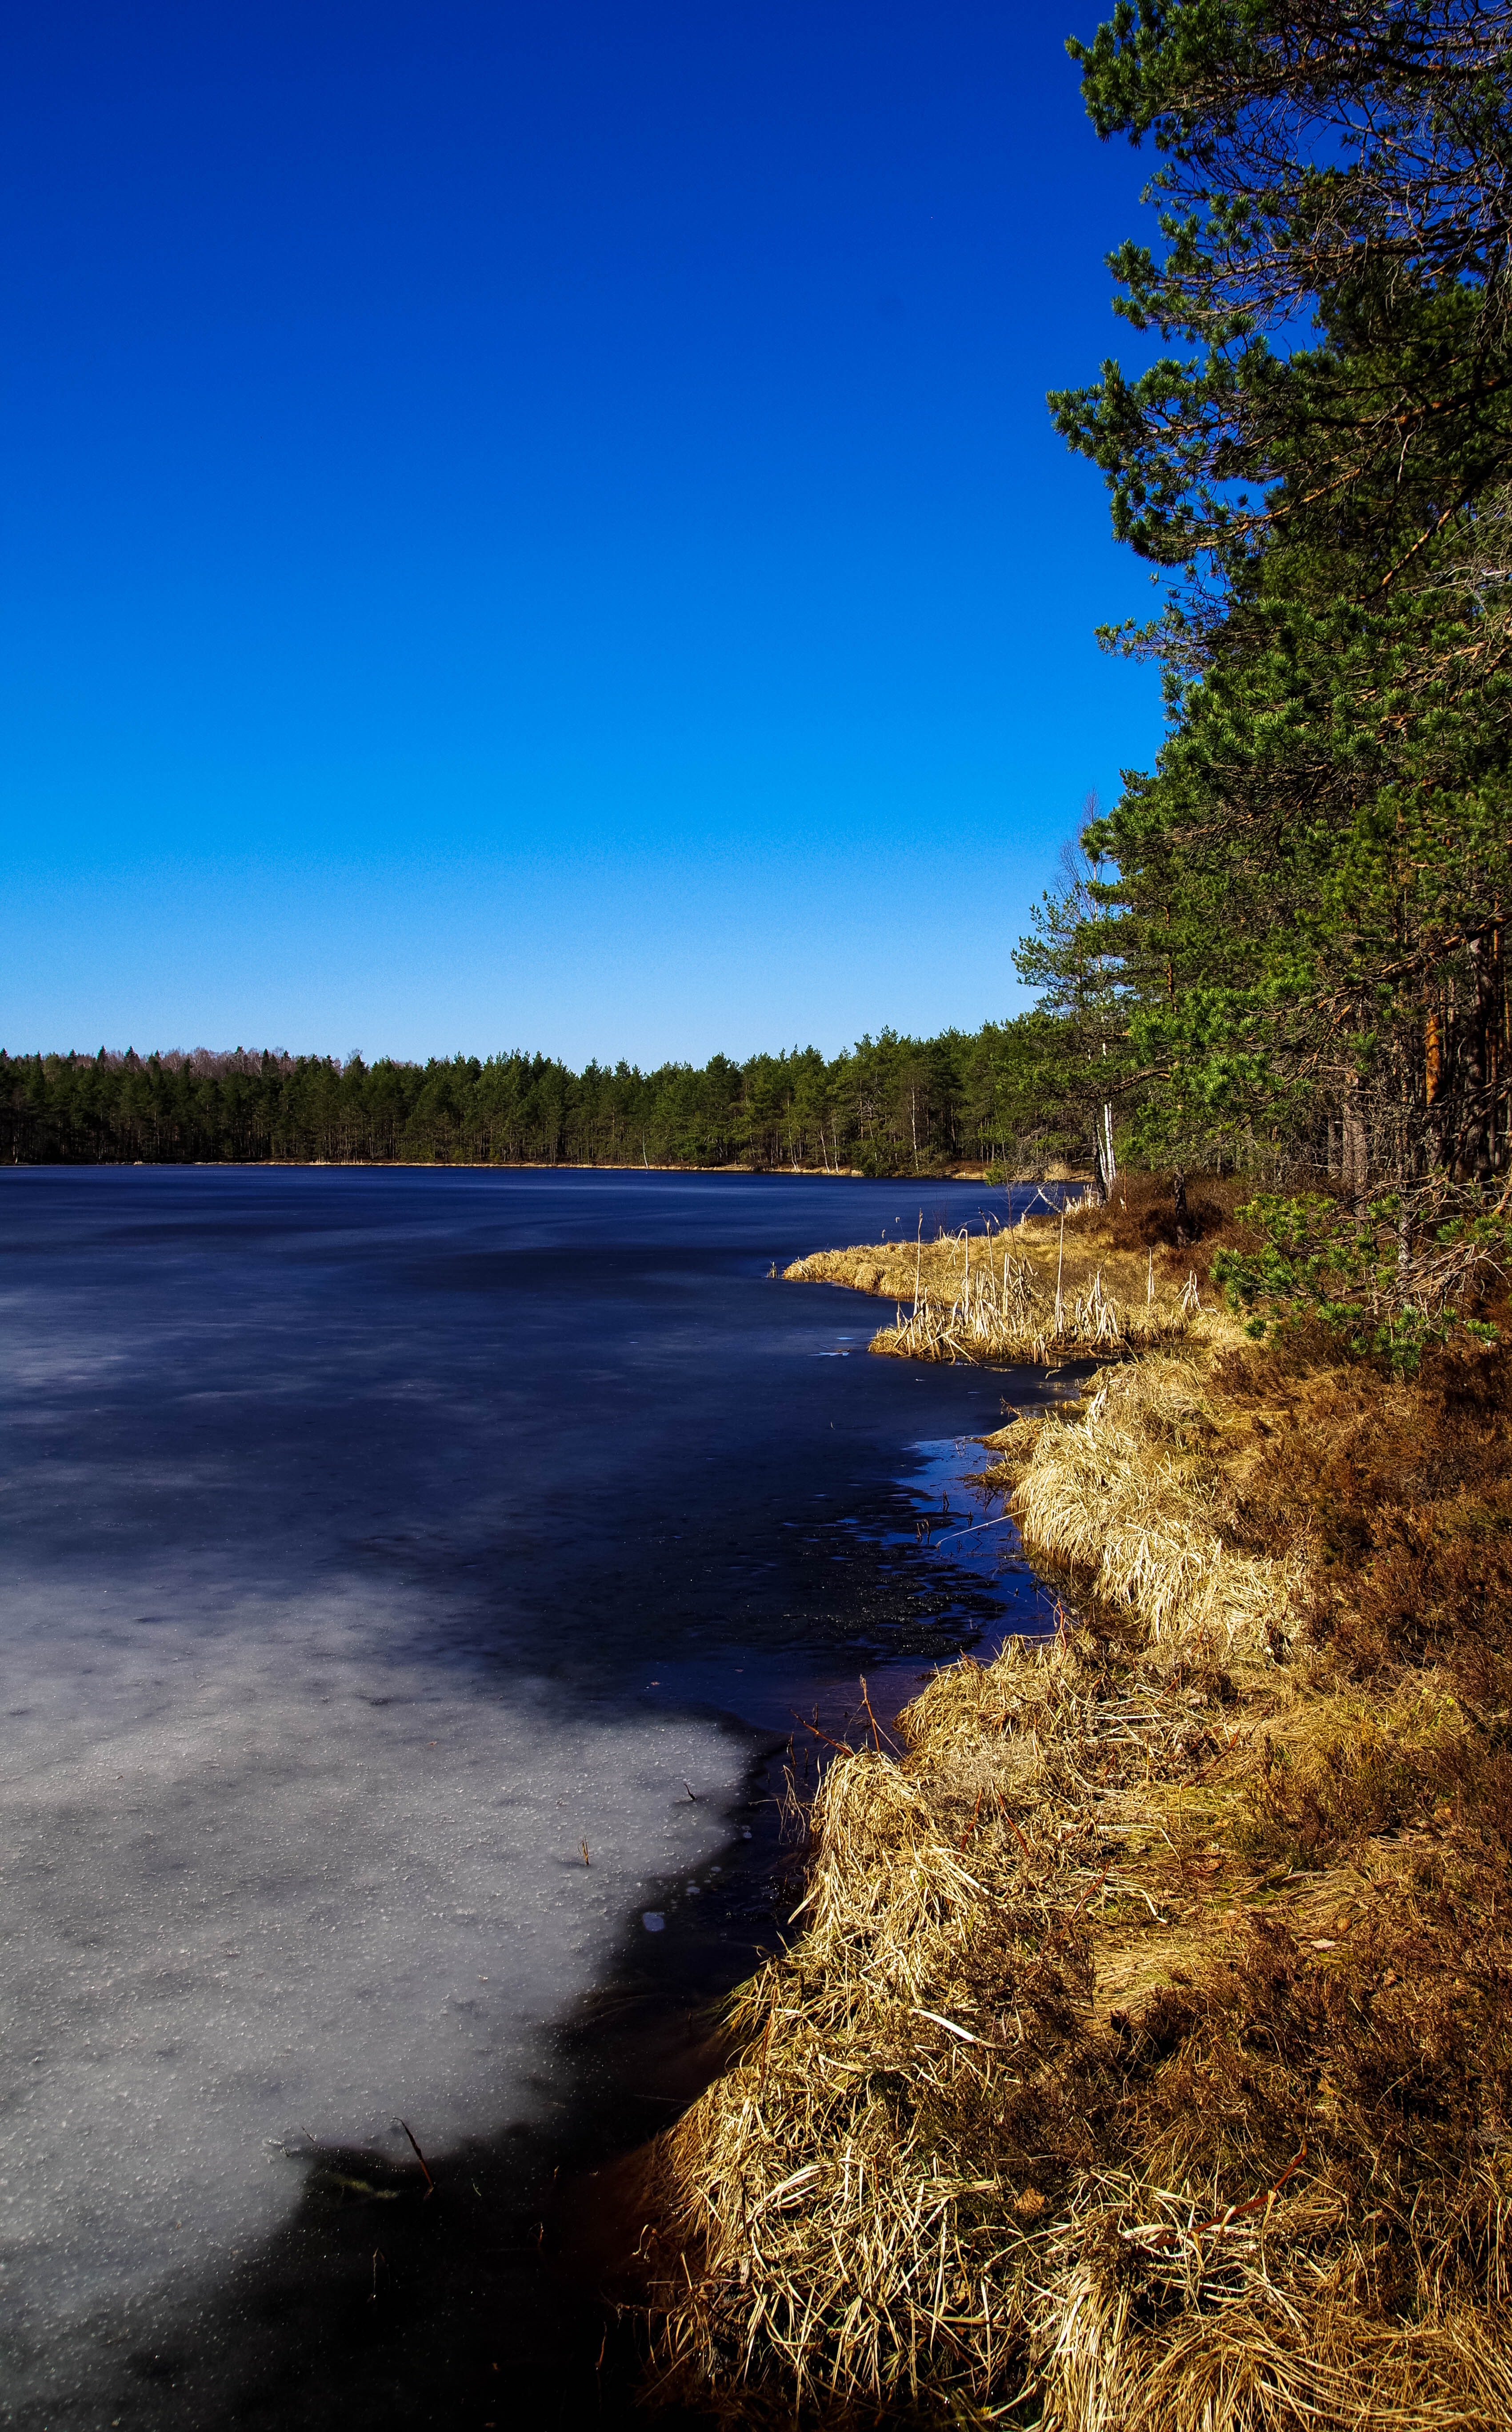
body of water, sky, water, nature, natural landscape, shore, blue, tree, natural environment, wilderness, river, sea, lake, coast, inlet, nature reserve, water resources, ocean, cloud, state park, morning, reflection, watercourse, bay, bank, rock, sound, national park, landscape, horizon, forest, coastal and oceanic landforms, reservoir, loch, calm, plant, evening, sunlight, channel, mountain, cove, beach, trail, pine family